Routing (electronic design automation)

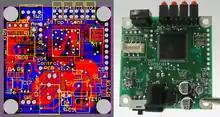
A PCB as a design on a computer (left) and realized as a board assembly populated with components (right). The board is double sided, with through-hole plating, green solder resist and a white legend. Both surface mount and through-hole components have been used.

The earliest types of EDA routers were "manual routers"—the drafter clicked a mouse on the endpoint of each line segment of each net.